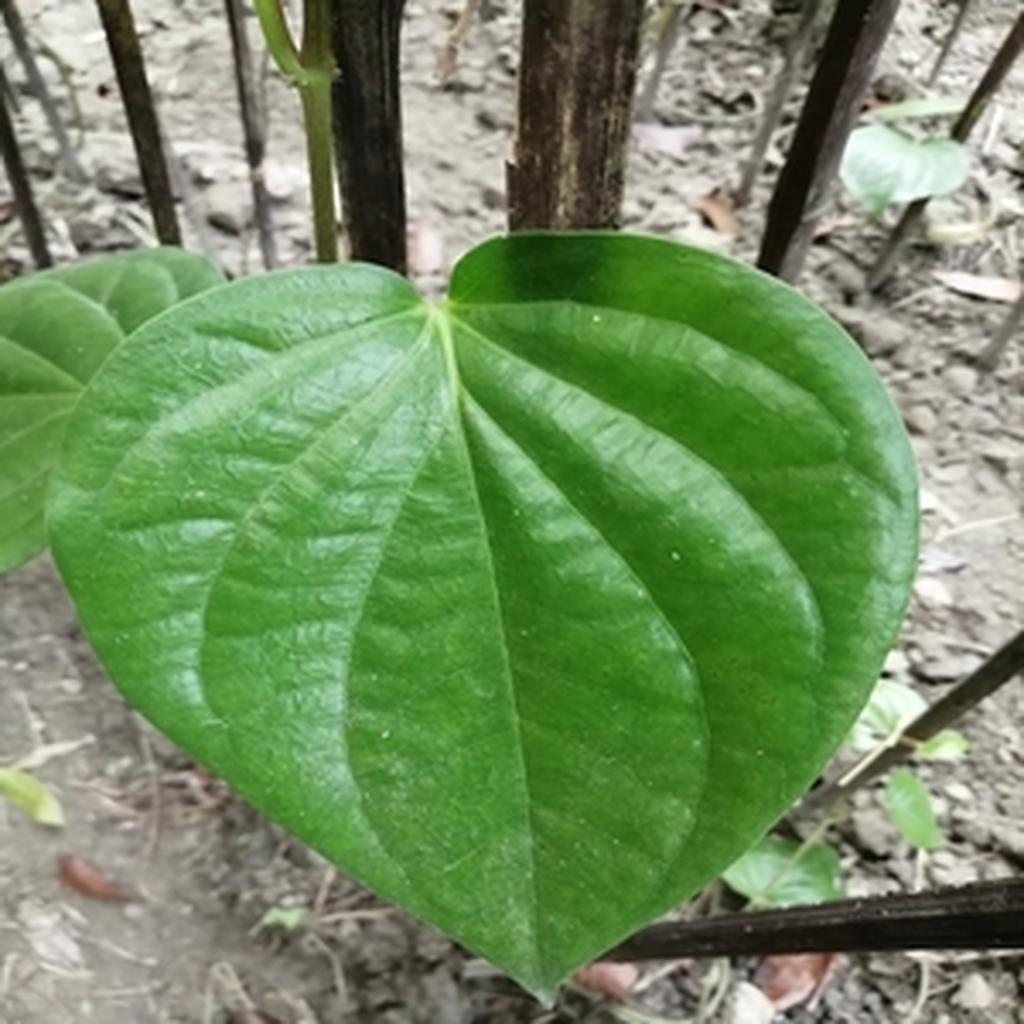
Label: Healthy_Leaf